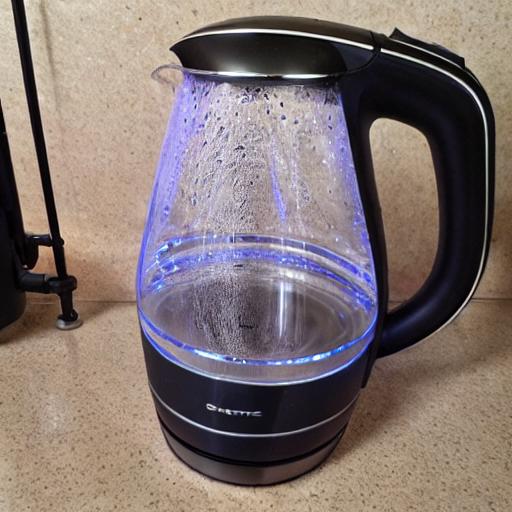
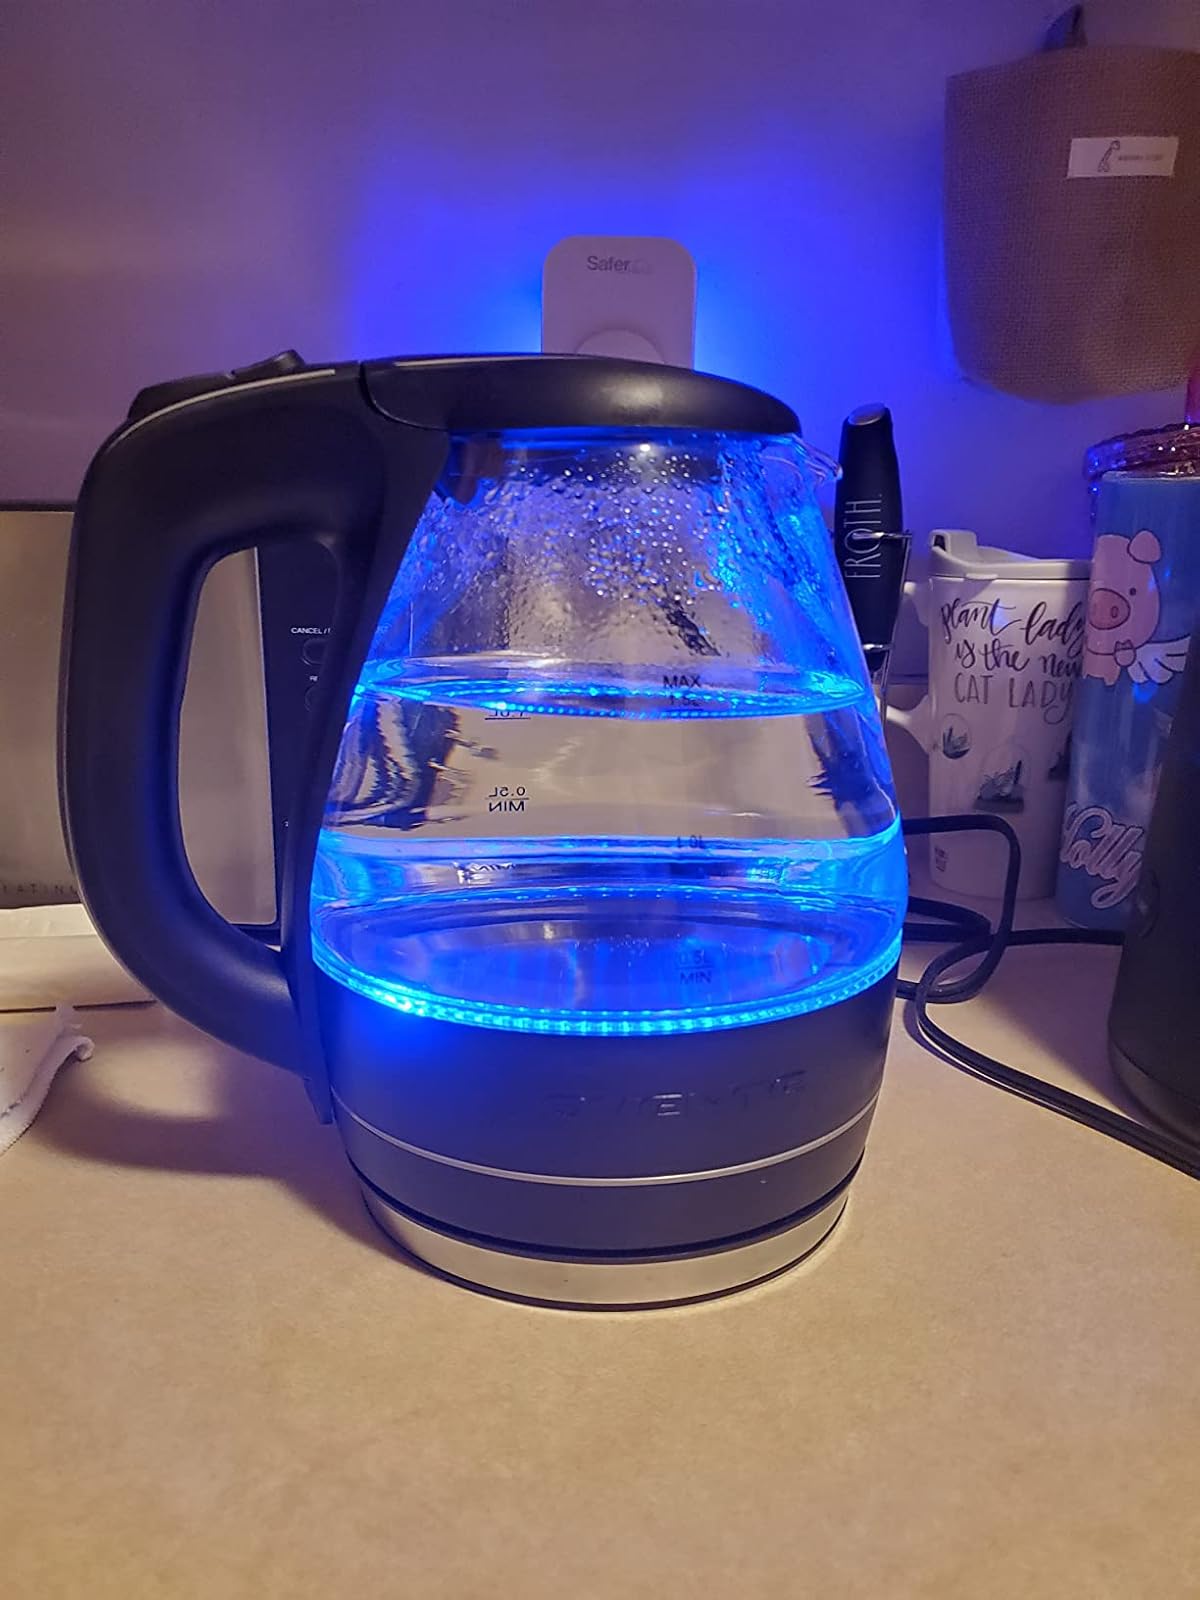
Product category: items_kettle
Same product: no